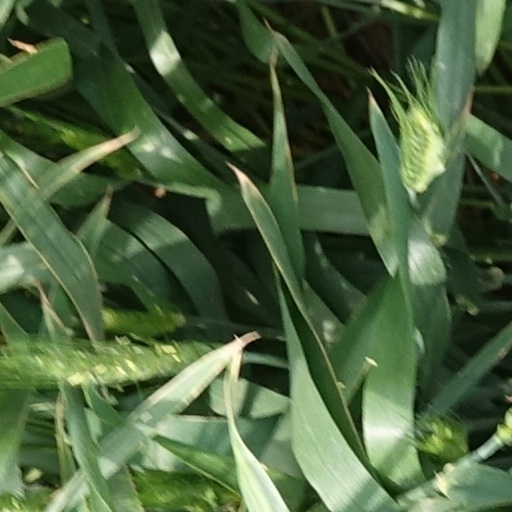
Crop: wheat